Jason Maxiell

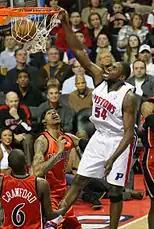

Maxiell was selected by the Detroit Pistons with the 26th overall pick in the 2005 NBA draft. On July 5, 2005, he signed his rookie scale contract with the Pistons. On October 31, 2008, he signed a four-year contract extension with the Pistons worth $20 million, keeping him under contract with the franchise until the end of the 2012–13 season. On June 29, 2012, he exercised his $5 million player option, returning to the Pistons for the 2012–13 season.